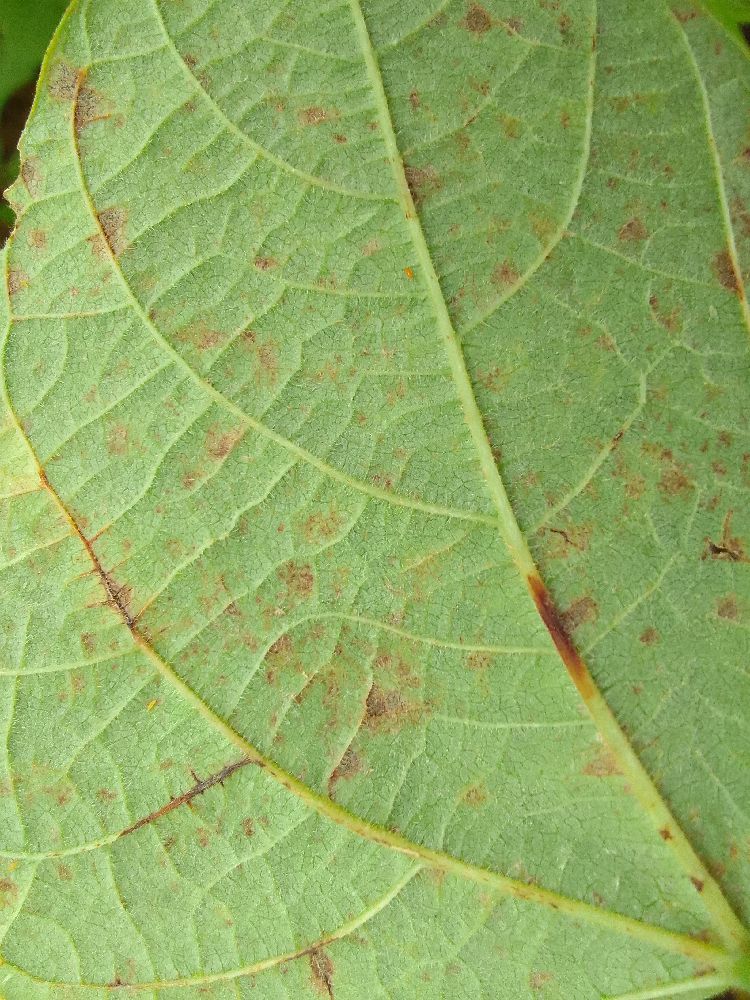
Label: anthracnose